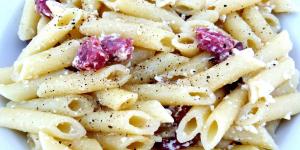
macarrones a la pastora